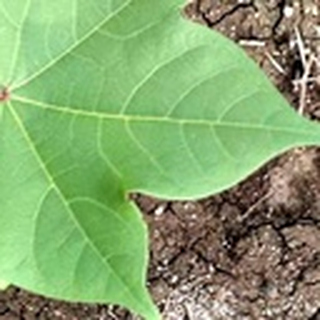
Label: healthy_cotton